Eobania vermiculata

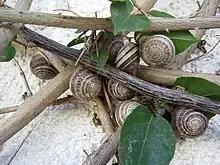
A group of "Eobania vermiculata" from Tunisia

The species is used for food. It is commercialized and exported from Greece to France, which led Lazaridou-Dimitriadou & Kattoulas (1981) to propose restrictions on the size and seasons of collection for this species.